Anna Maria Island

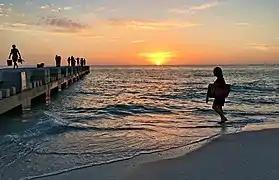
A groin on Cortez Beach at sunset

The main north–south road on the island is Gulf Drive, which begins on the south end of the island at the foot of the Longboat Pass Bridge from Longboat Key. Gulf Drive is the only road that runs the entire length of the island. It is State Road 789 south of Manatee Avenue (State Road 64) in Holmes Beach and Holmes Beach City 789 (a former portion of State Road 64) north of there.